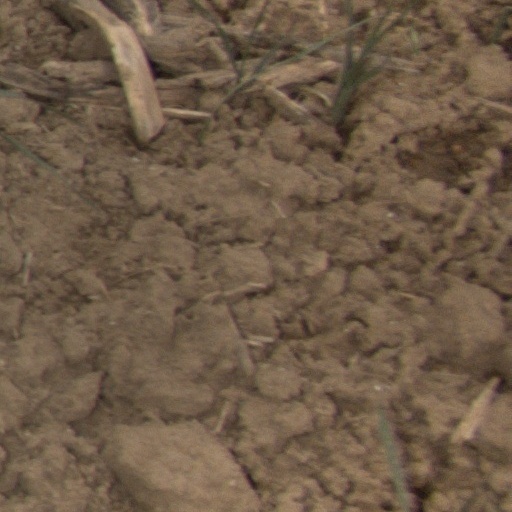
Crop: wheat